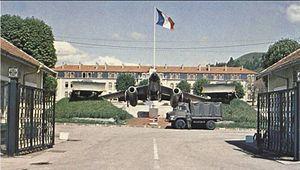
Caserne du 15e RGA à Ecrouves.
"Le 15ᵉ régiment du génie de l'air était un régiment de l'Armée de terre de l'arme du Génie, mis à disposition du commandement de l’Armée de l'air. Les personnels du Génie de l'Air relevaient, pour les appelés, du contingent ""Air"" annuel, pour les personnels d'active, pratiquement tous du Génie-Terre, mais « prêtés » contre remboursement. Les hommes avaient donc la particularité de porter des fourreaux d'épaule mixtes air/génie signifiant que le régiment relève de l'Armée de terre pour administration et à l'Armée de l'air pour emploi.
Toul est une commune française localisée dans le département de Meurthe-et-Moselle. Située en Lorraine, la commune fait partie de la région administrative Grand Est. Ancienne principauté épiscopale du Saint-Empire romain germanique, Toul passe sous le contrôle de la France en 1552, au cours du voyage d'Allemagne, avant d'être définitivement annexée en 1648, en vertu du traité de Westphalie.